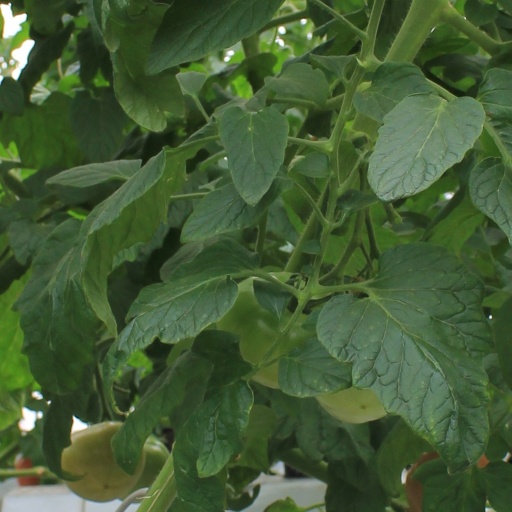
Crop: tomato